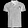
Label: T - shirt / top